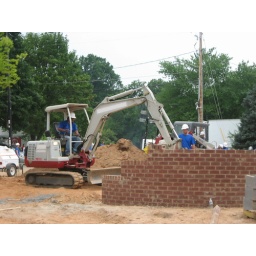
This is the back of the memory wall for the Jackson Family. The tree from Behnke's is going in front of it.